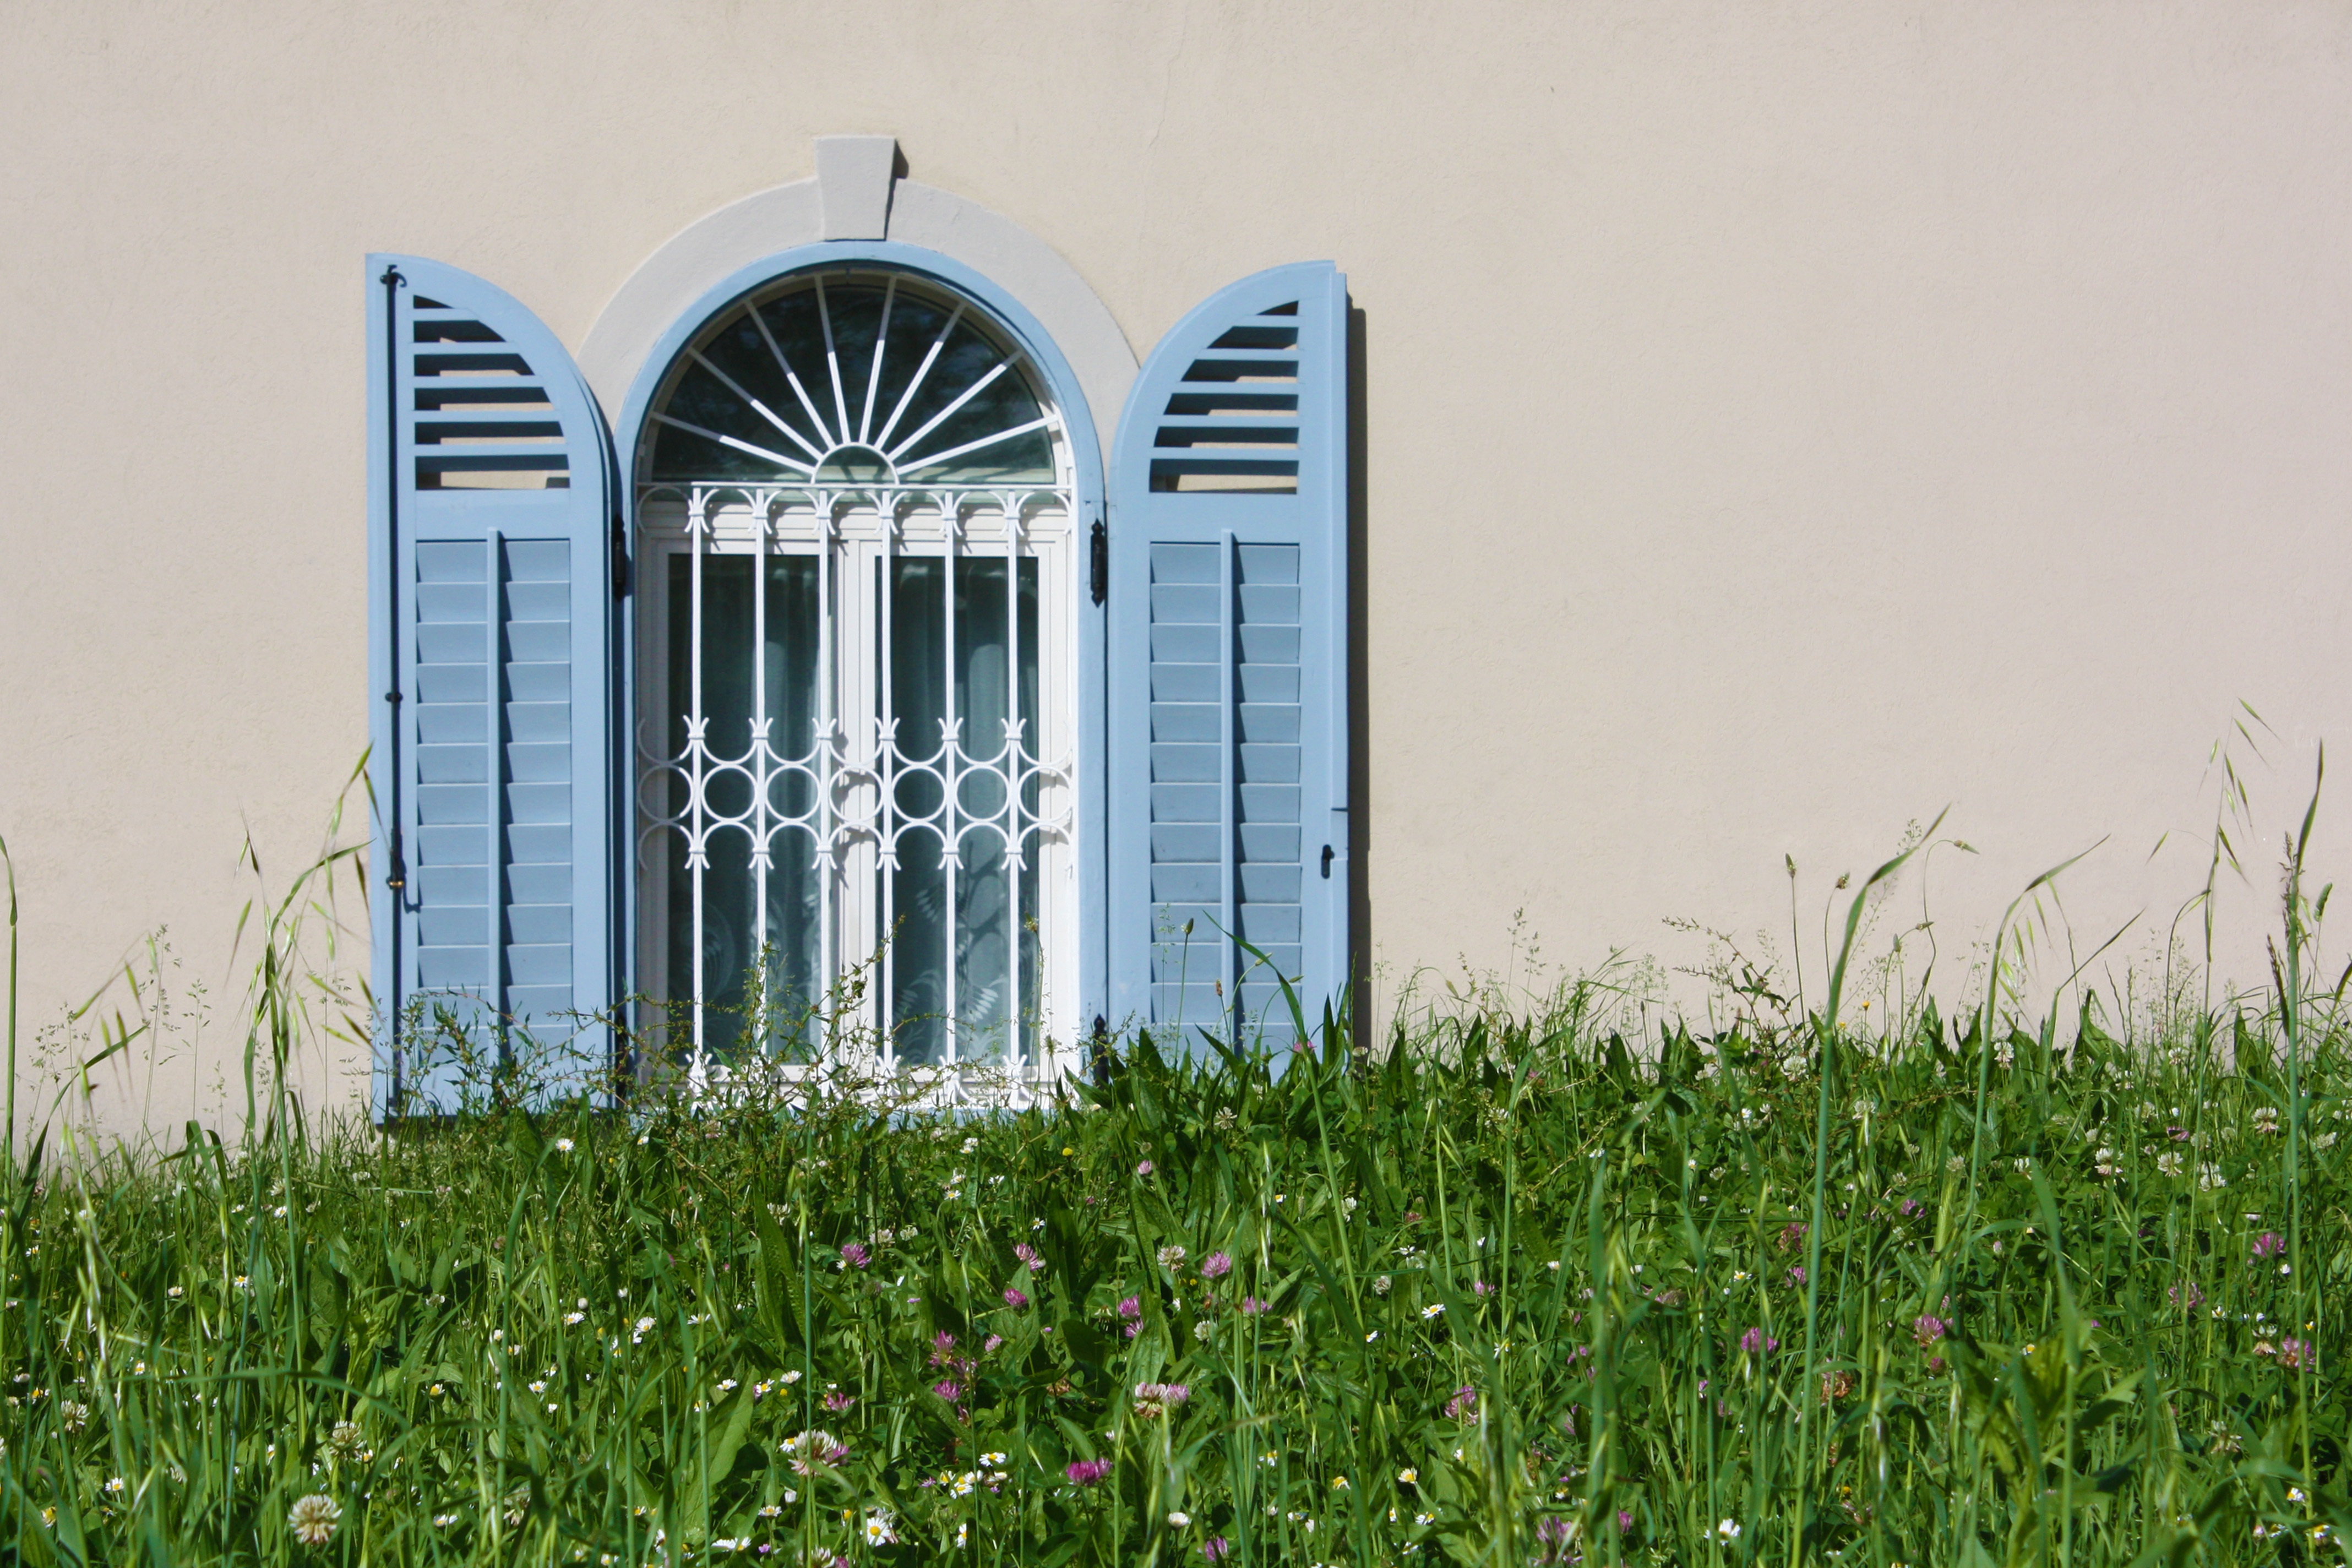
grass, lawn, house, sunlight, flower, window, wall, green